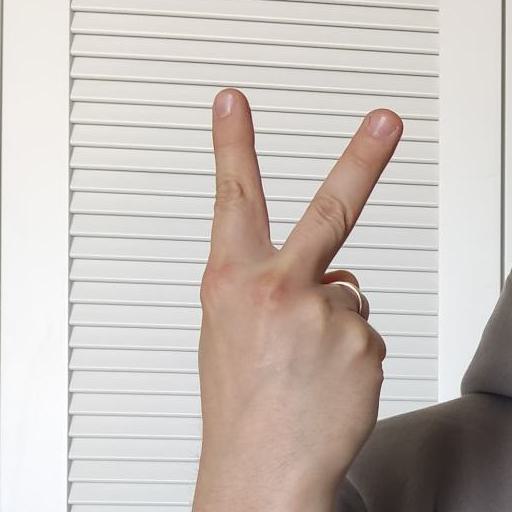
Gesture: peace_inverted